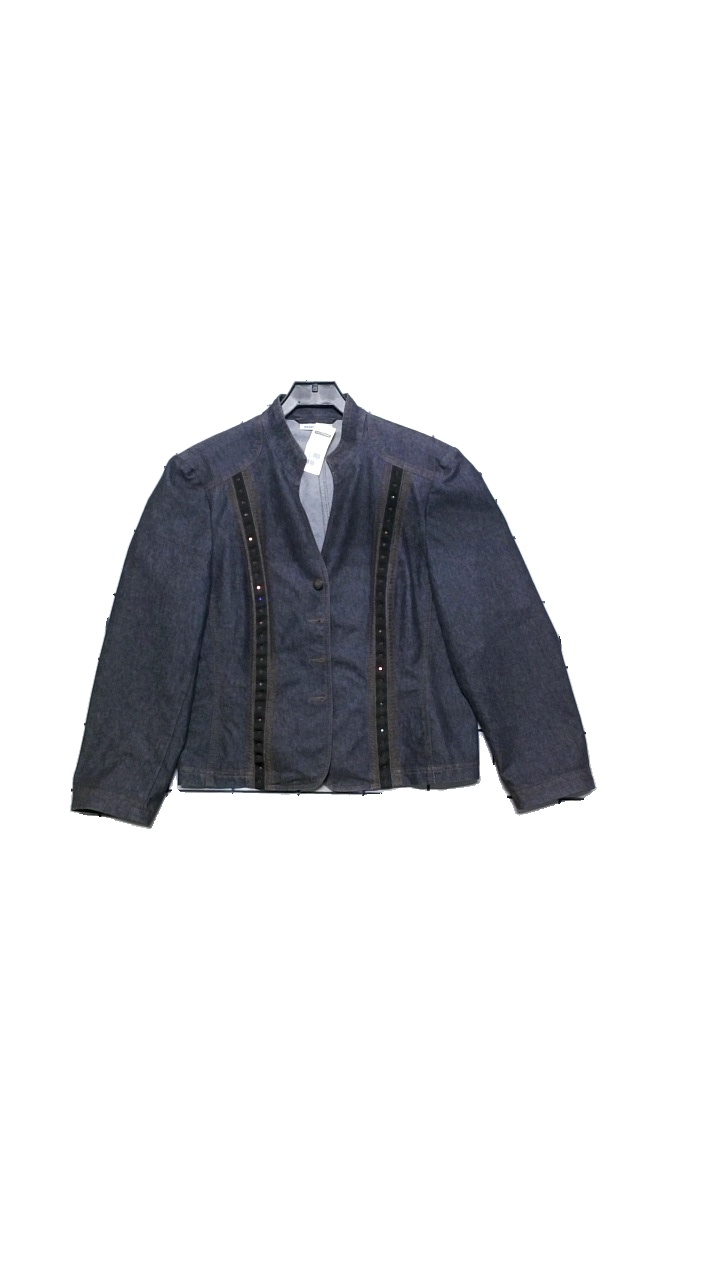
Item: Jacket (Ladies)
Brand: Gerry Weber
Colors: Blue, Grey
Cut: Regular
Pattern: Metallic
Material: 62% cotton, 33% polyester, 5% elastane
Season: Spring
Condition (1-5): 4
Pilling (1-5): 4
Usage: Reuse
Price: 250-400